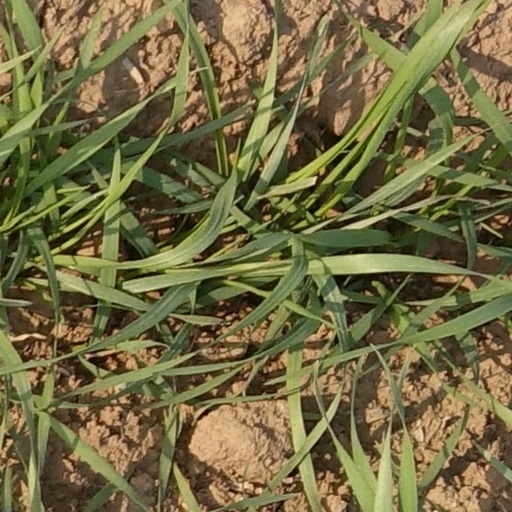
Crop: wheat